Zlaté Hory

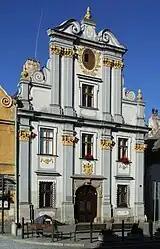
Old Post, today the town museum

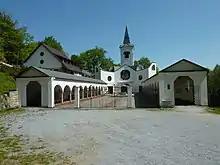
Church of Mary Help of Christians

The historic town centre is formed by the Svobody Square and its surroundings. Houses in the centre usually have an older Renaissance or Baroque core with an Empire reconstruction of the façade from the early 19th century. The landmarks of the town square are the town hall and the Old Post building. Old Post dates from 1698 and has richly decorated façade with Corinthian columns. Today it houses the Town Museum, focused on the mining tradition of the area and the 17th-century witch trials. In front of the town hall stands a Baroque statue of Saint Joseph from 1731.